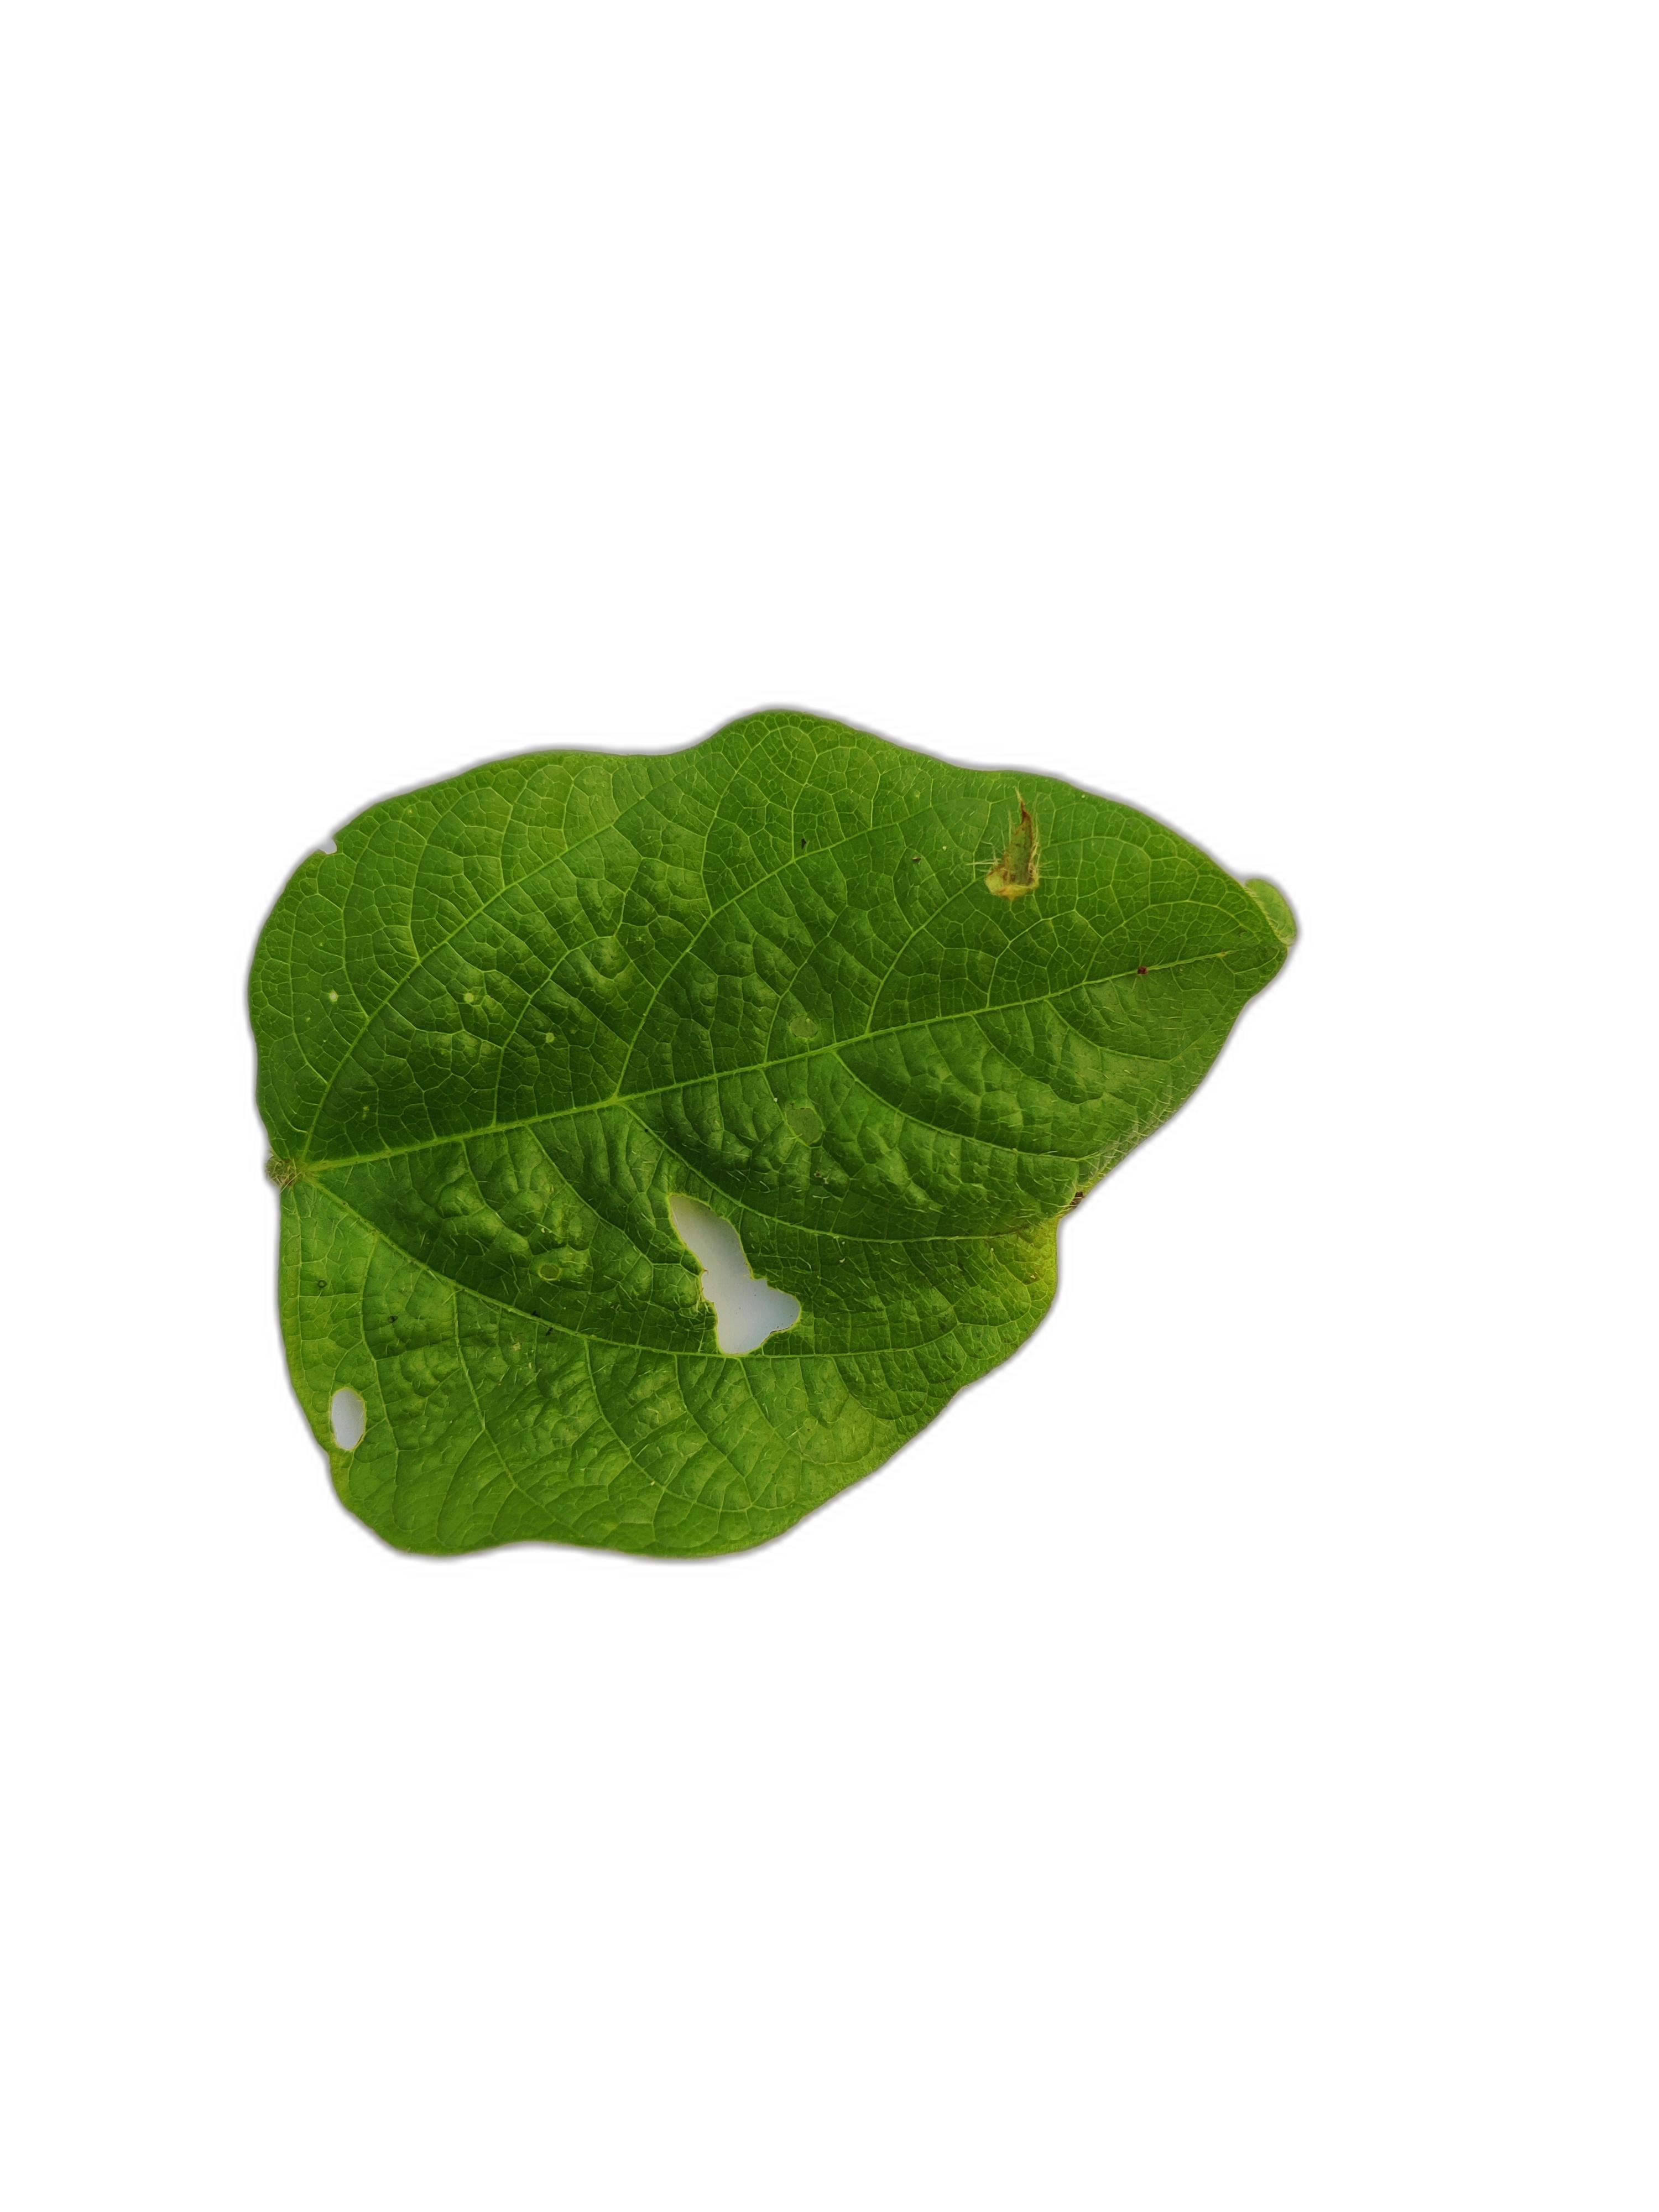
Label: Leaf Crinkle